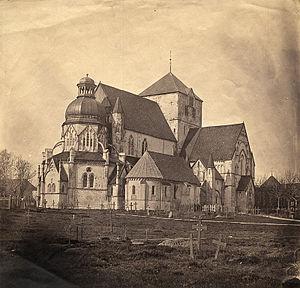
Cathédrale de Nidaros à Trondheim, en Norvège, vue du nord-est. Image prise en 1857.
De Mysteriis Dom Sathanas est le premier album longue durée du groupe de black metal norvégien Mayhem. La composition a débuté en 1987, mais en raison du suicide du chanteur Per Yngve Ohlin puis de l'assassinat du guitariste Øystein Aarseth, la sortie a été retardée jusqu'à mai 1994.
Trondheim /ˈtrɔnhæjm/, autrefois Nidaros, est une ville norvégienne située dans la fylke de Trøndelag, dont elle constitue le centre administratif. Elle comptait 198 219 habitants au 1ᵉʳ octobre 2019 pour une superficie de 342 km².
Vers 1300 :
La cathédrale de Nidaros est la cathédrale de la ville de Trondheim en Norvège.